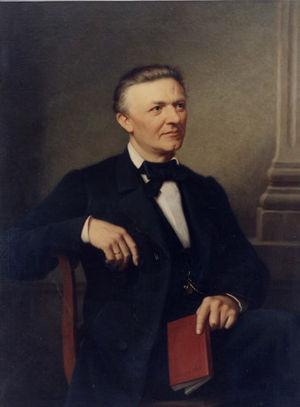
Johann Georg Halske était un inventeur et industriel allemand, qui a fondé la société où a travaillé à ses débuts Werner von Siemens. Il a apporté d'importants perfectionnements au premiers télégraphes électriques.